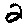
Label: 2